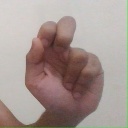
अक्षर: ढ